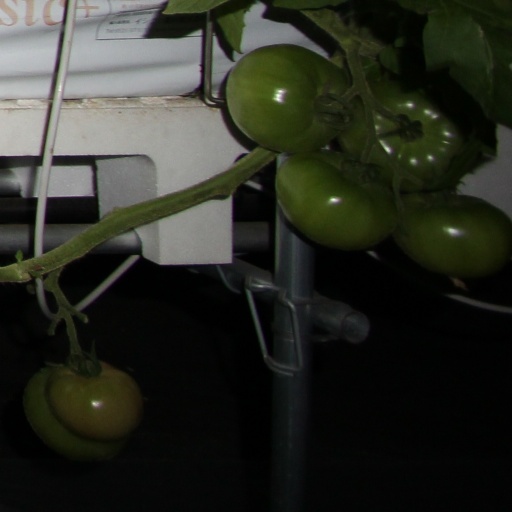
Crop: tomato